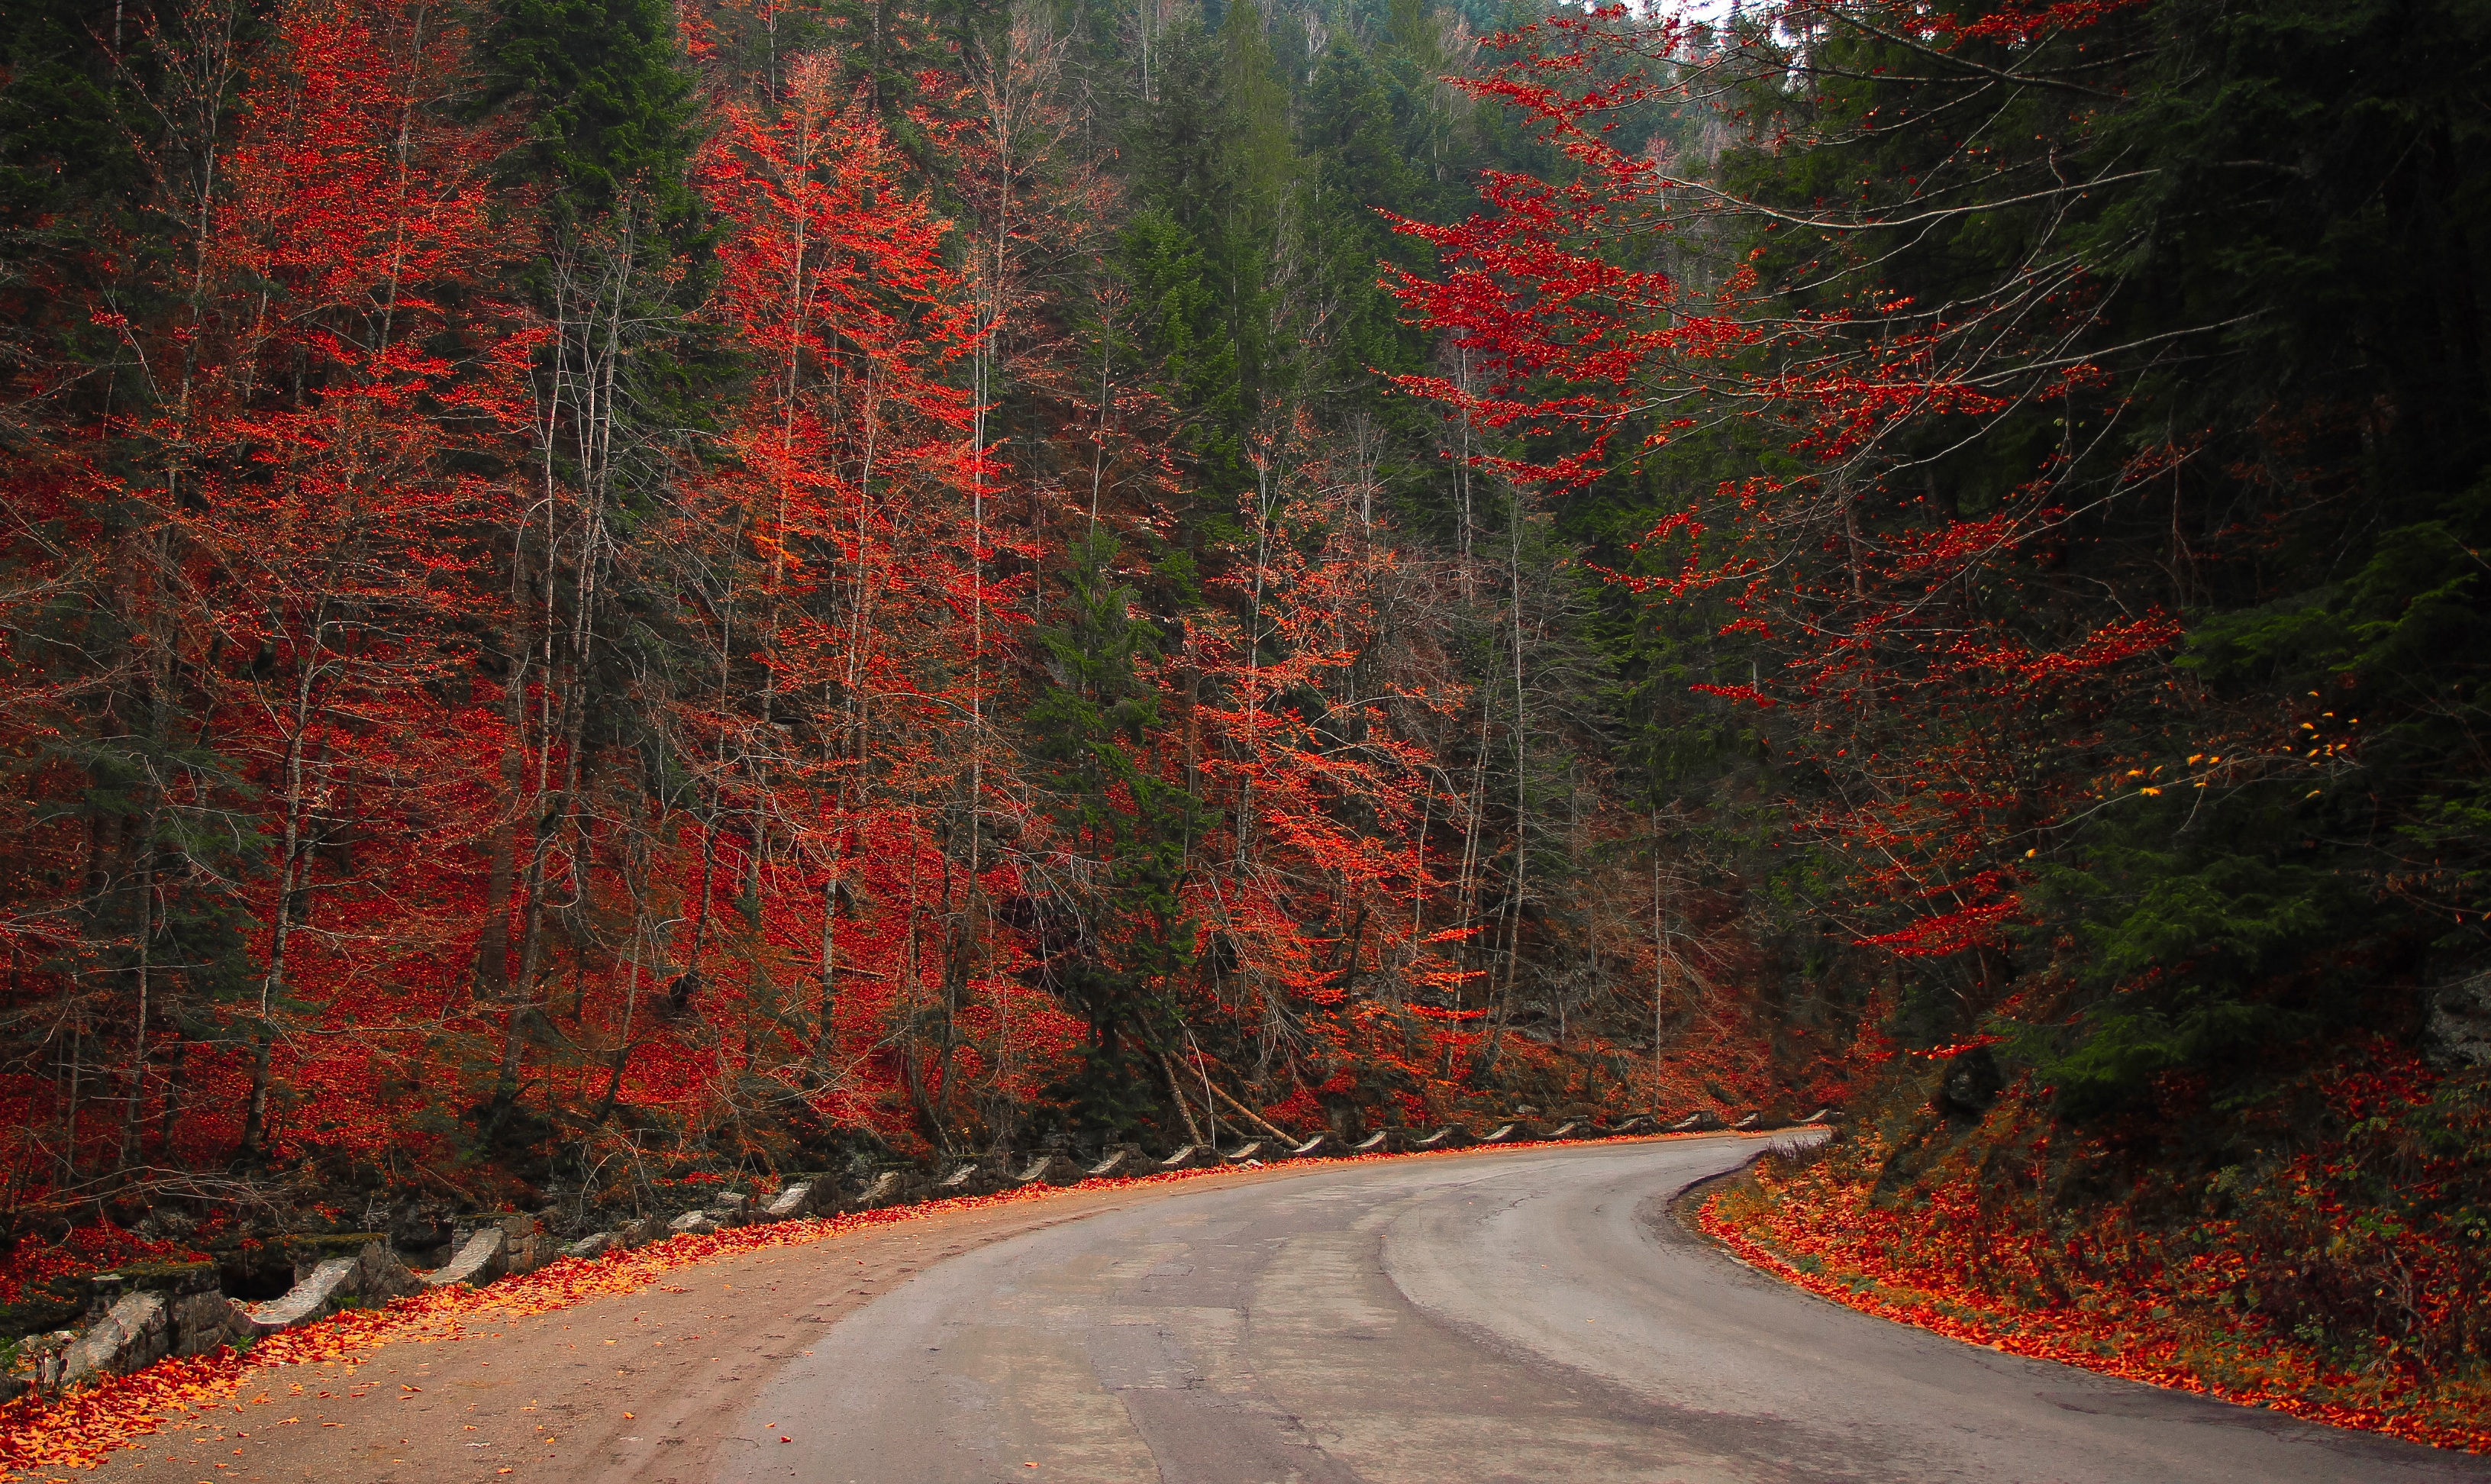
landscape, tree, nature, forest, wilderness, snow, winter, plant, road, leaf, fall, frost, red, natural, autumn, season, woods, spruce, woodland, habitat, october, natural environment, woody plant